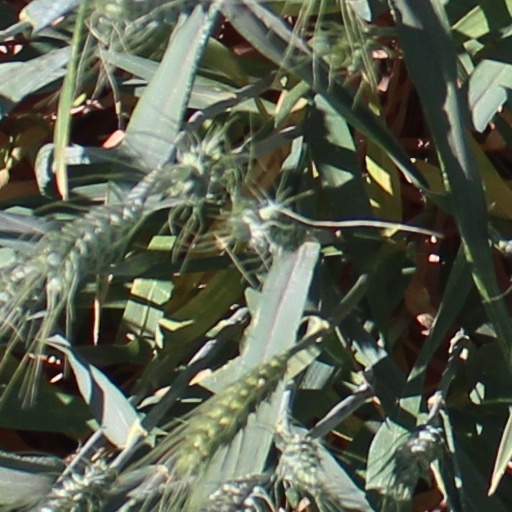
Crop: wheat